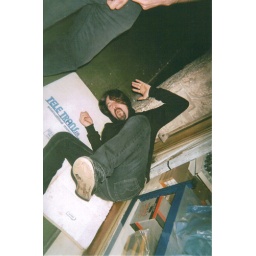
shane in the dog bed